Needle dam

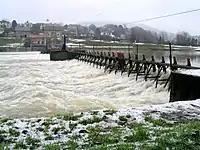
A manually operated needle dam-type weir near Revin on the Meuse, France

A needle dam is a weir designed to maintain the level or flow of a river through the use of thin "needles" of wood. The needles are leaned against a solid frame and are not intended to be water-tight. Individual needles can be added or removed by hand to constrict the flow of the river, forming a sluice.